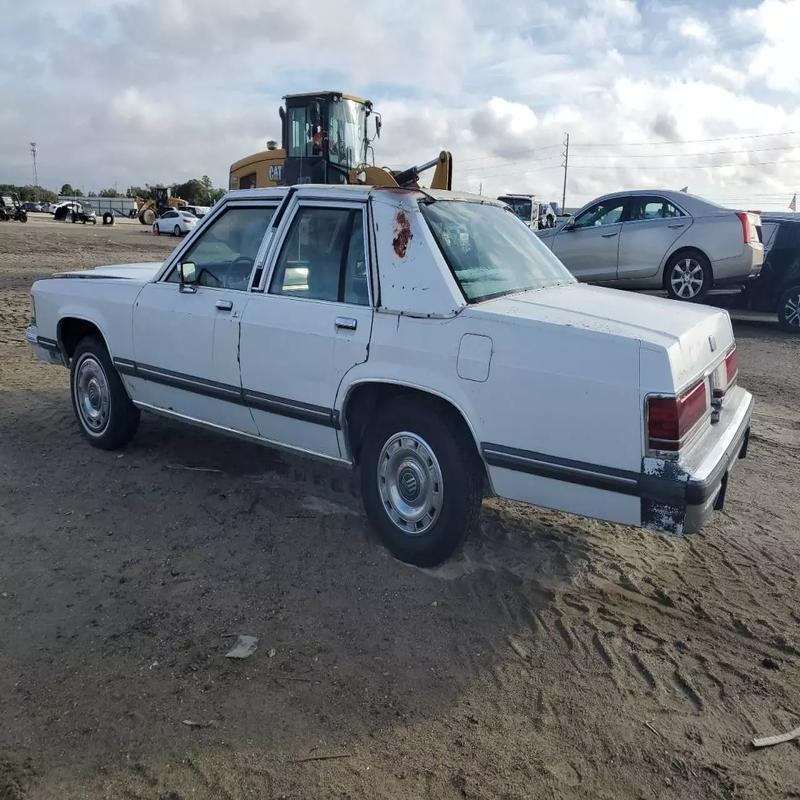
Aucun dommage détecté.
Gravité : aucun